Religion

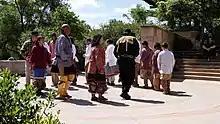
Chickasaw Native cultural/religious dancing

Jainism, taught primarily by Rishabhanatha (the founder of ahimsa) is an ancient Indian religion that prescribes a path of non-violence, truth and anekantavada for all forms of living beings in this universe; which helps them to eliminate all the Karmas, and hence to attain freedom from the cycle of birth and death (saṃsāra), that is, achieving nirvana. Jains are found mostly in India. According to Dundas, outside of the Jain tradition, historians date the Mahavira as about contemporaneous with the Buddha in the 5th-century BCE, and accordingly the historical Parshvanatha, based on the c. 250-year gap, is placed in 8th or 7th century BCE.